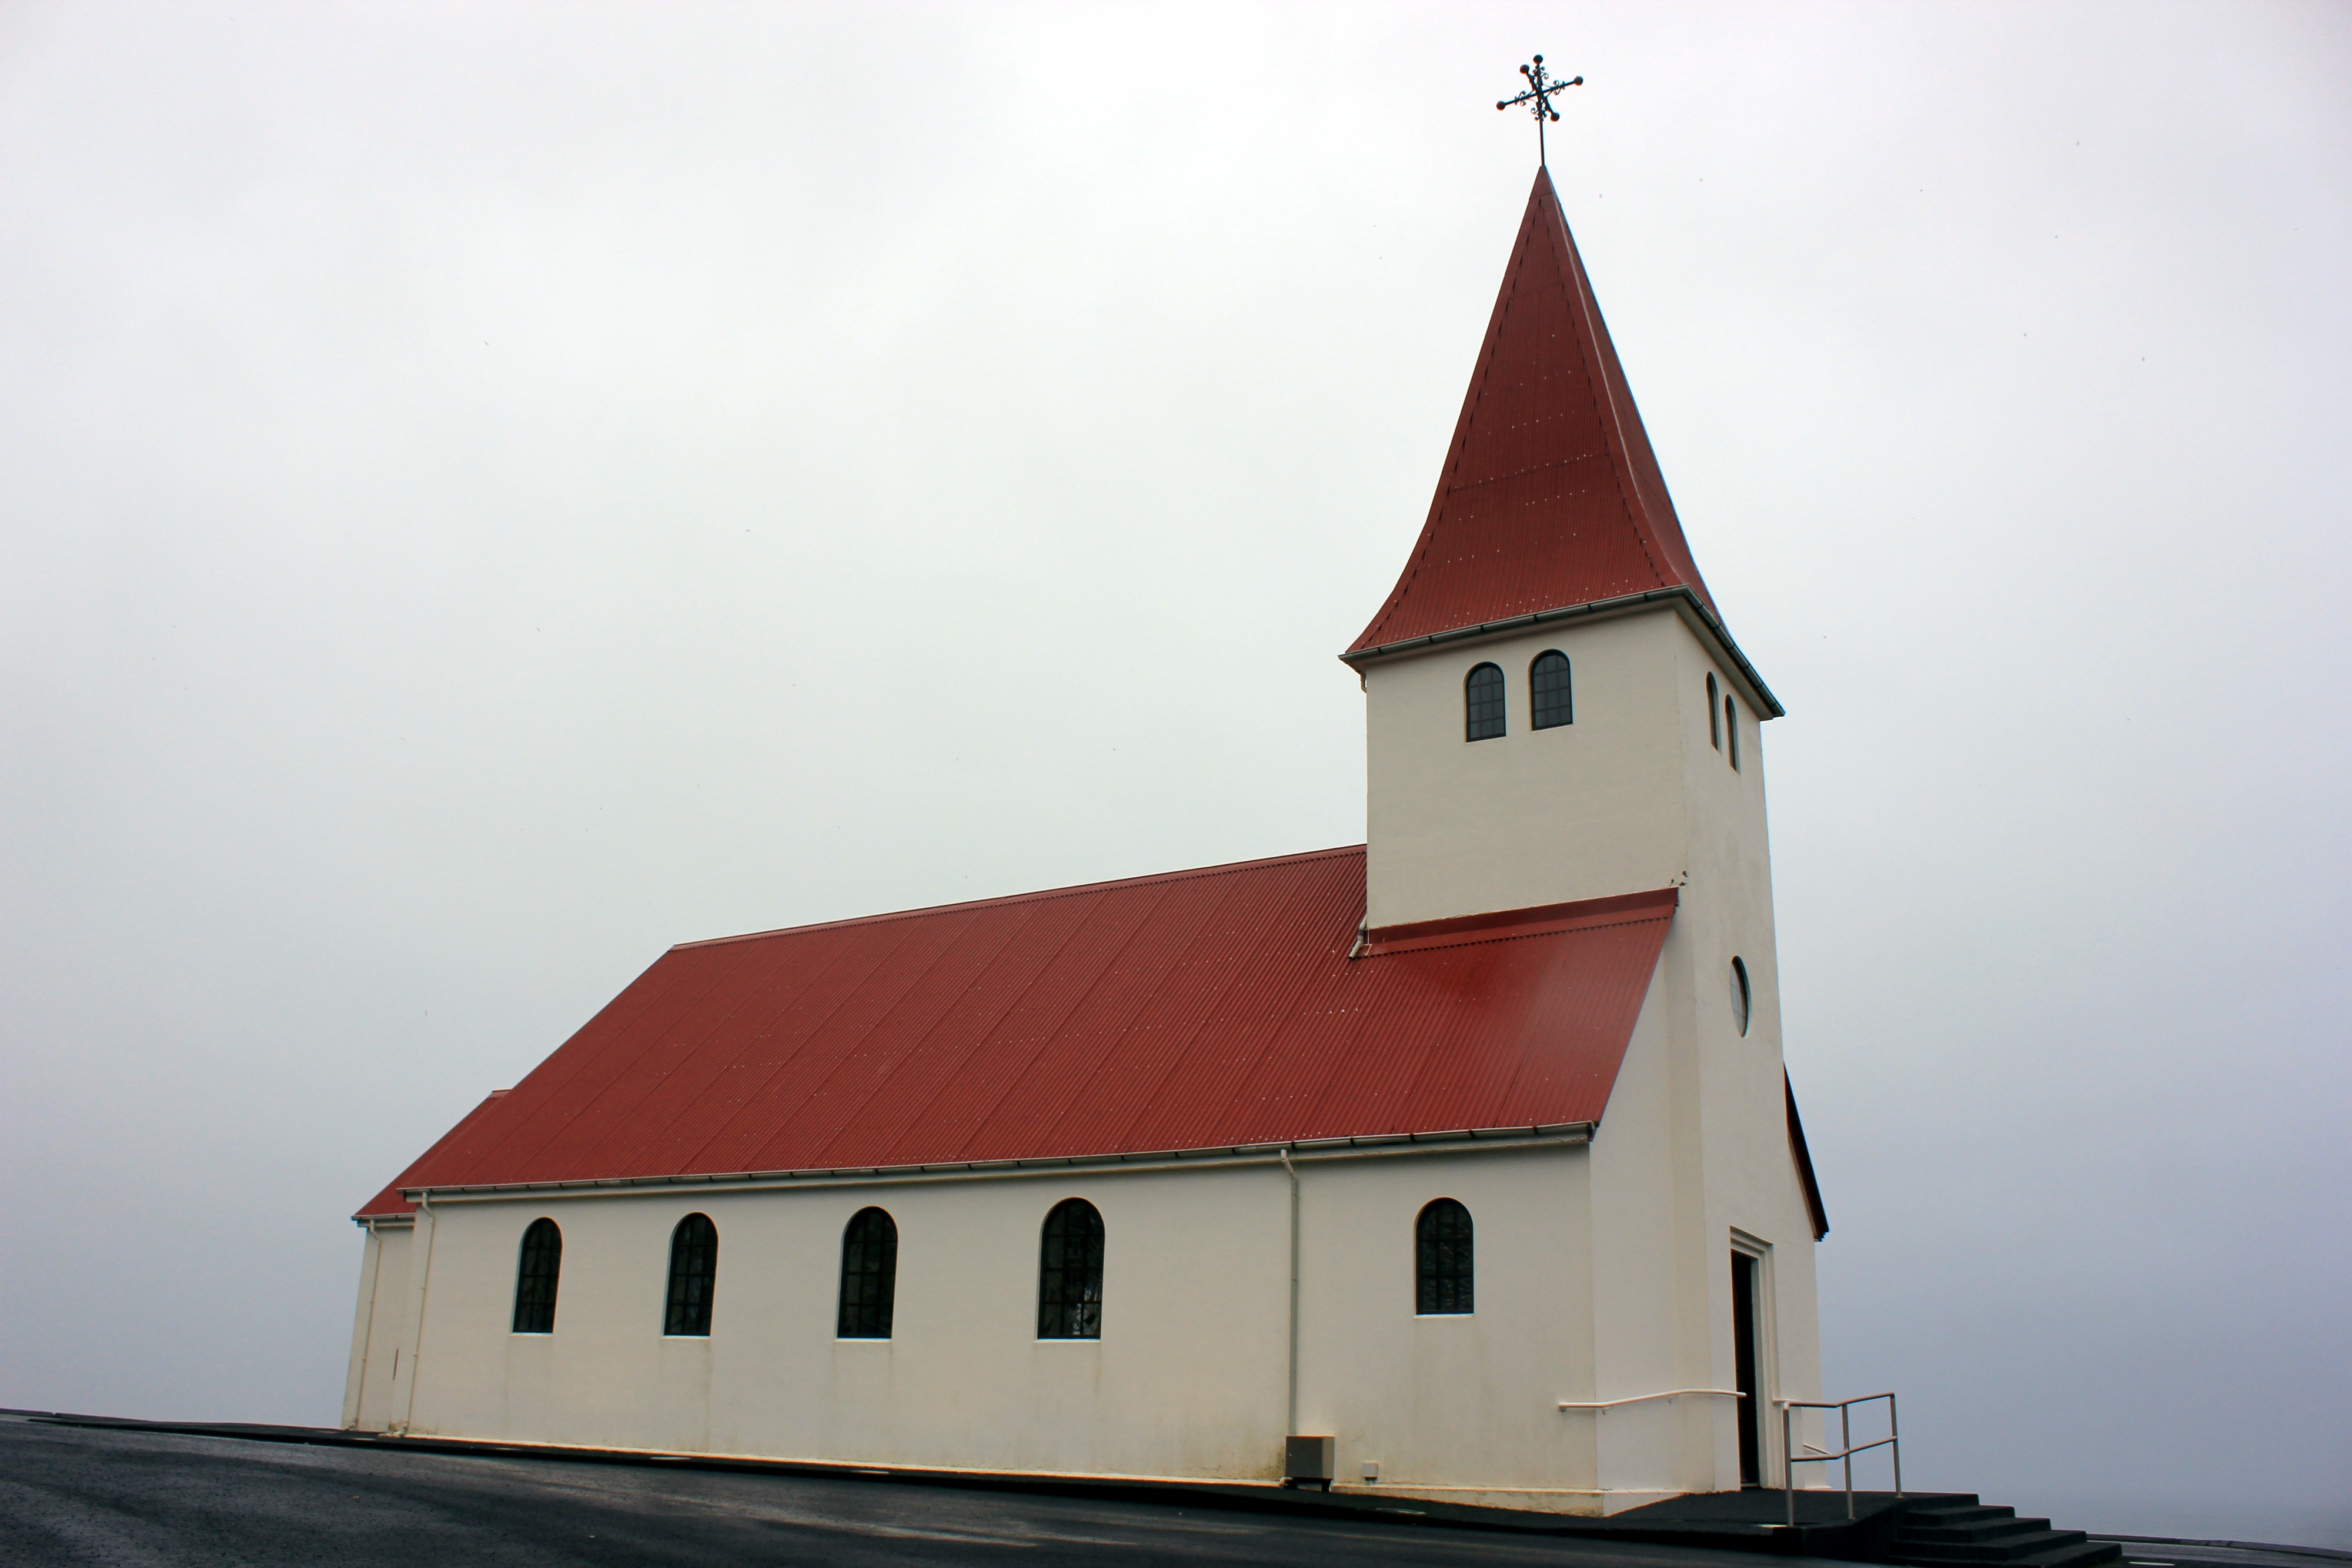
landscape, nature, architecture, sky, house, building, travel, red, tower, religion, island, church, chapel, iceland, tourism, place of worship, steeple, christianity, icelandic, vik